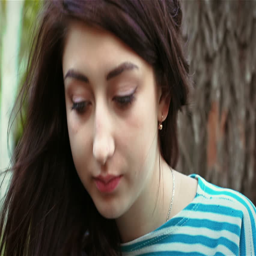
lonely girl eating apple near a tree .